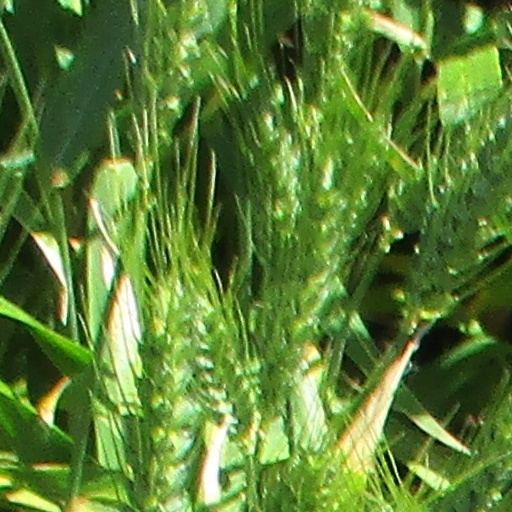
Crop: wheat